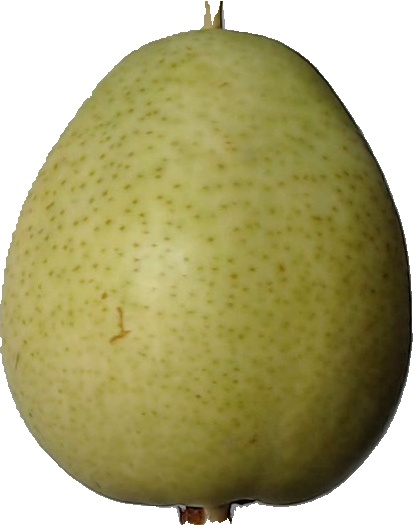
Label: pear_1